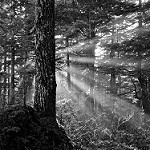
Label: B & W